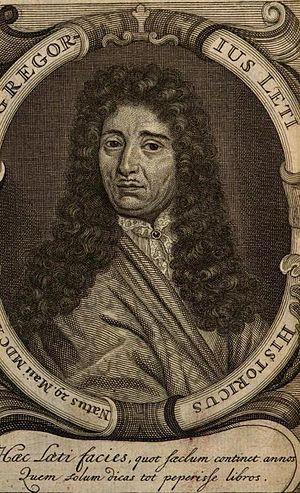
Grégoire Leti, ou Gregorio Leti, né le 29 mai 1630 à Milan et décédé le 9 juin 1701 à Amsterdam, est un historien protestant italien.